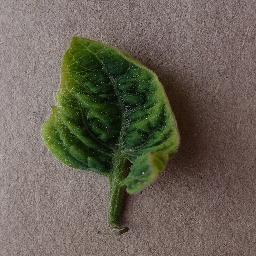
Label: Tomato___Tomato_Yellow_Leaf_Curl_Virus